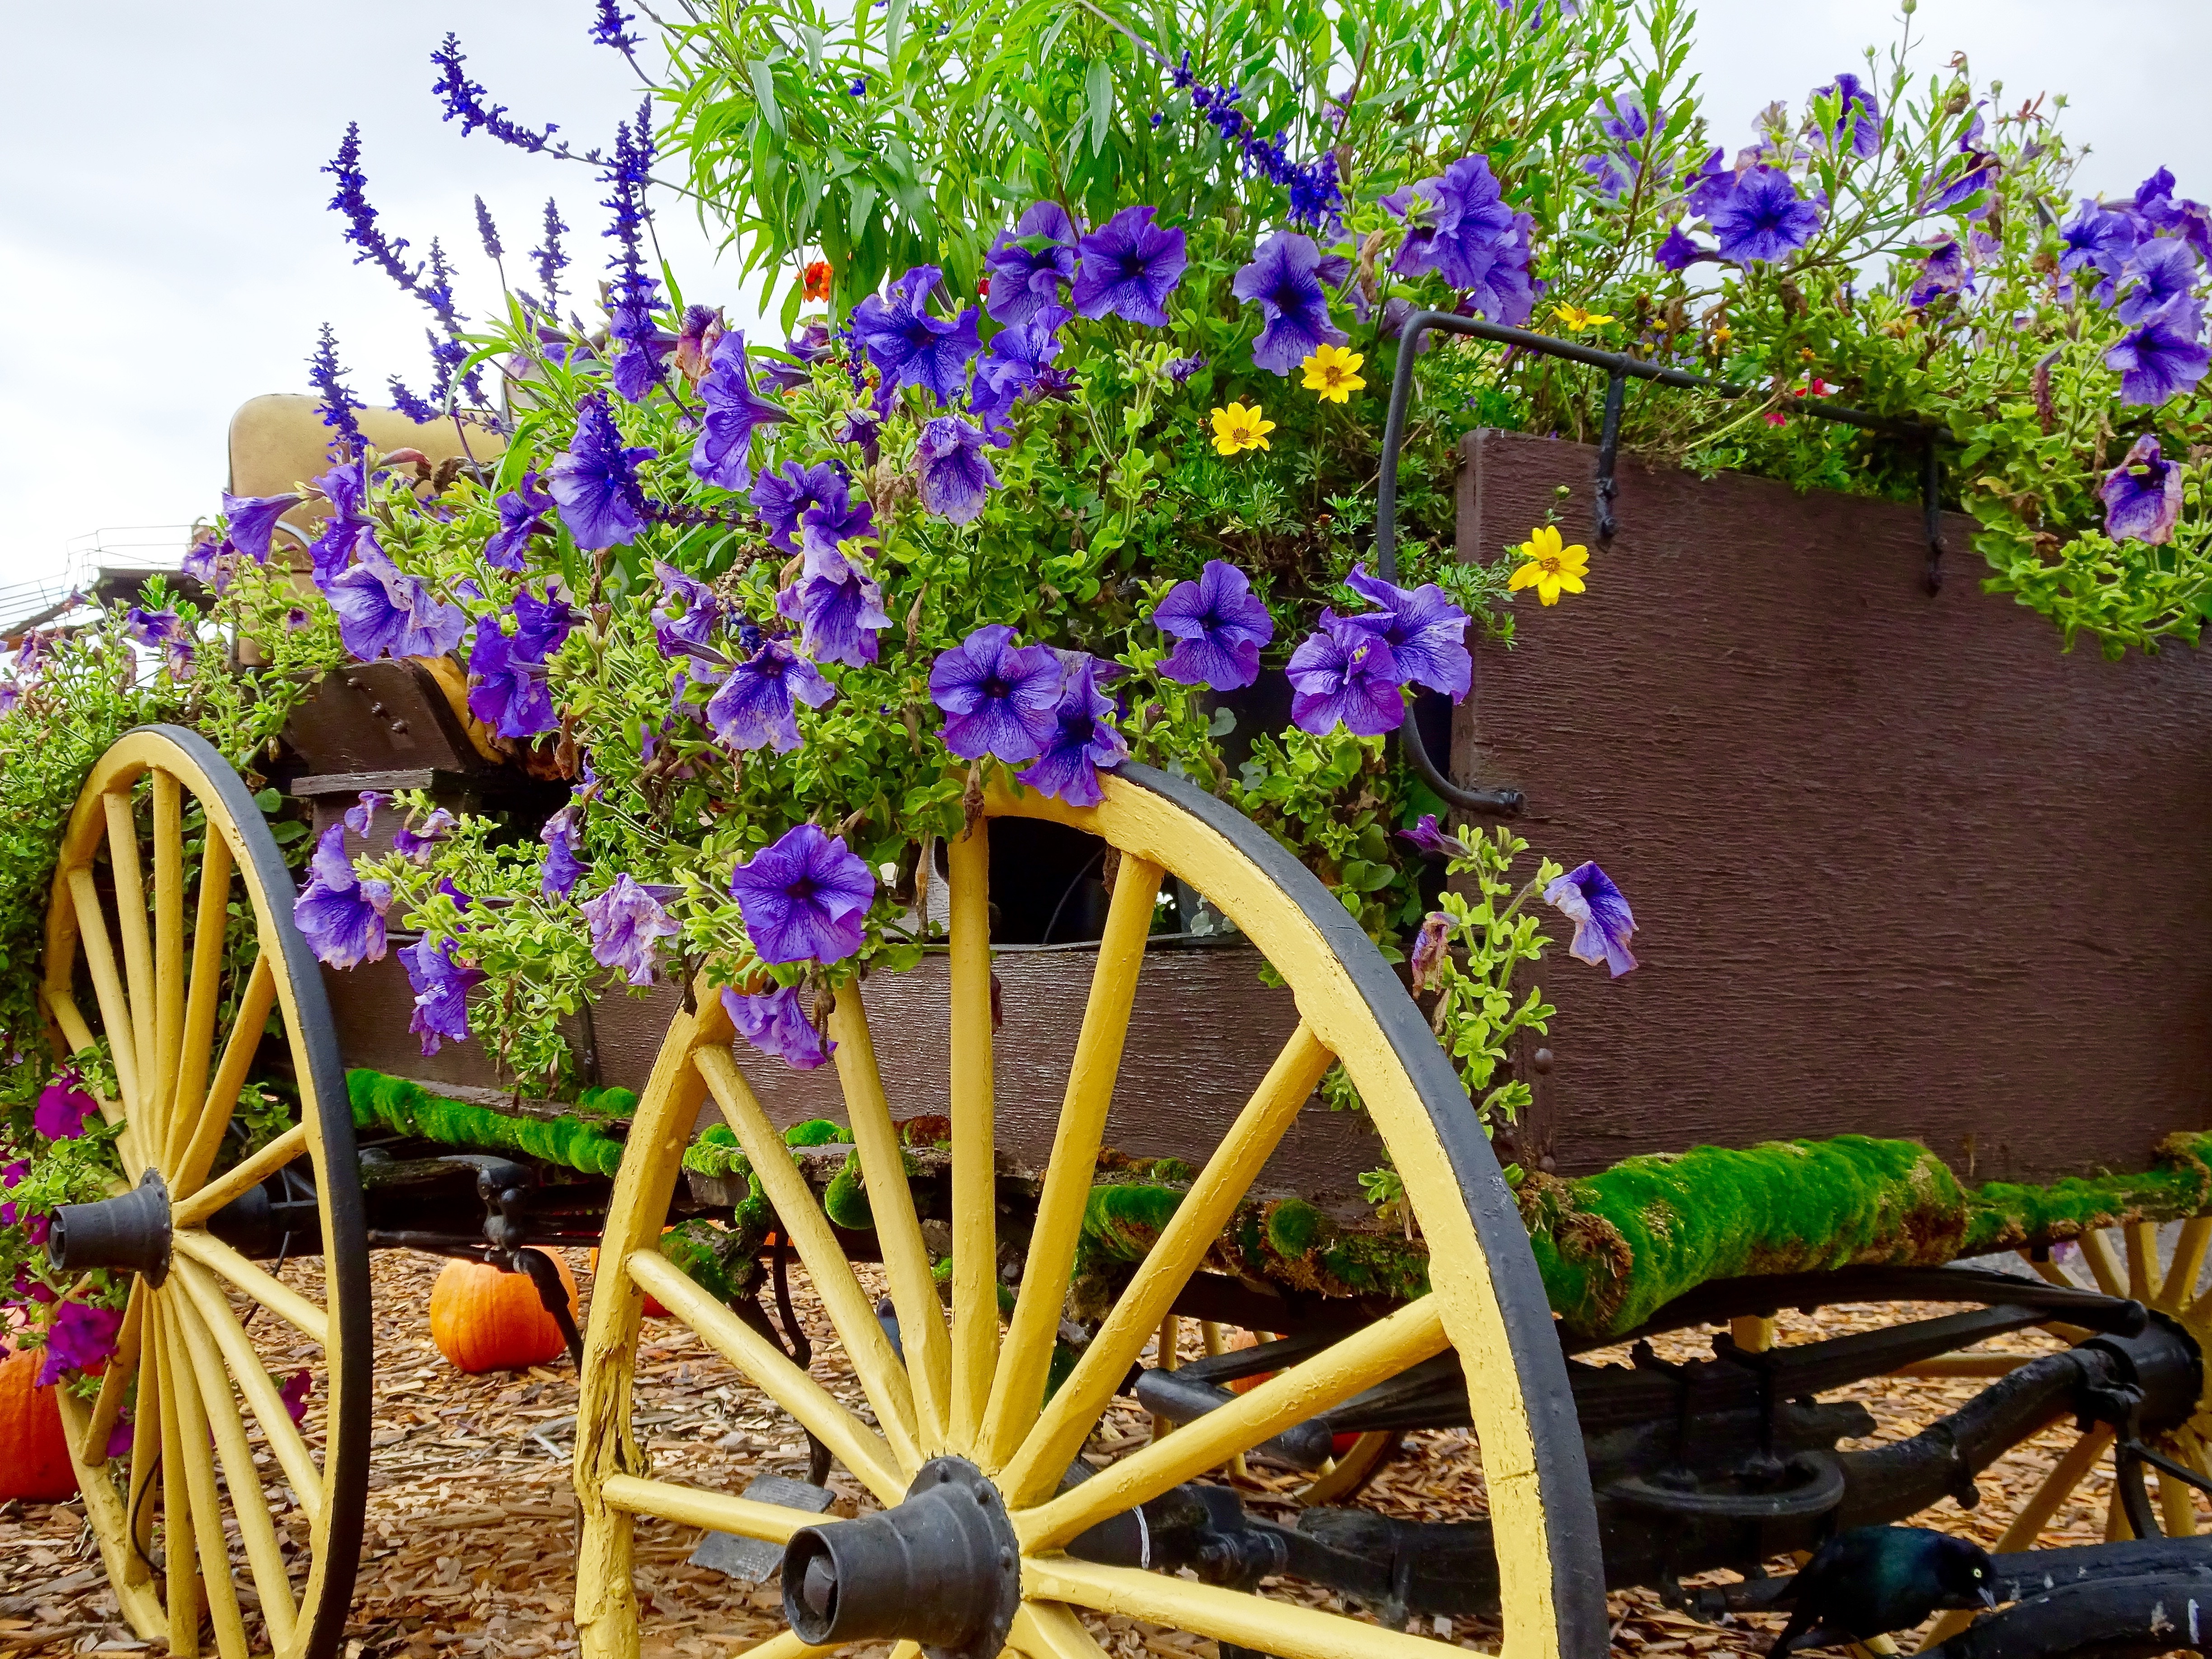
plant, wheel, wagon, flower, decoration, pumpkin, garden, flora, flowers, yard